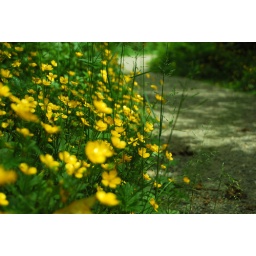
yellow flowers growing by a path in tiger mountain state forest